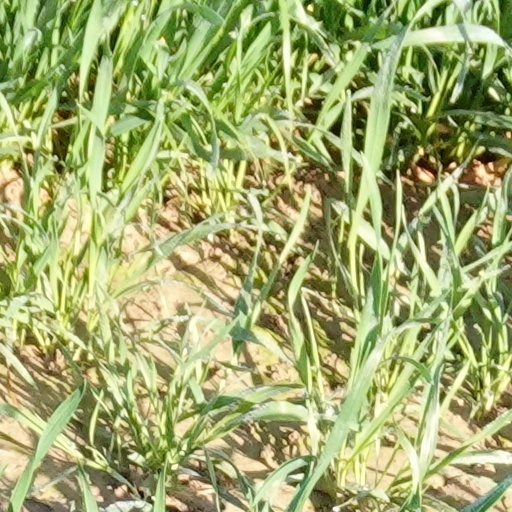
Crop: wheat